Paul-Albert Besnard

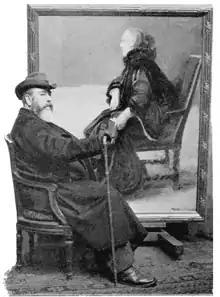
Albert Besnard in front of a portrait of his wife (1905)

Besnard was born in Paris and studied at the École des Beaux-Arts, studied with Jean Bremond and was influenced by Alexandre Cabanel. He won the Prix de Rome in 1874 with the painting "Death of Timophanes".